Betty Clay

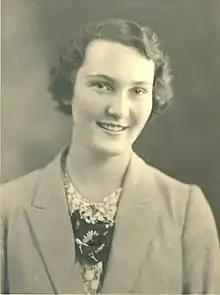

Betty St Clair Clay (née Baden-Powell; 16 April 1917 – 24 April 2004) was the younger daughter of Olave Baden-Powell, the first Chief Guide, and Robert Baden-Powell, 1st Baron Baden-Powell, the founder of Scouting.